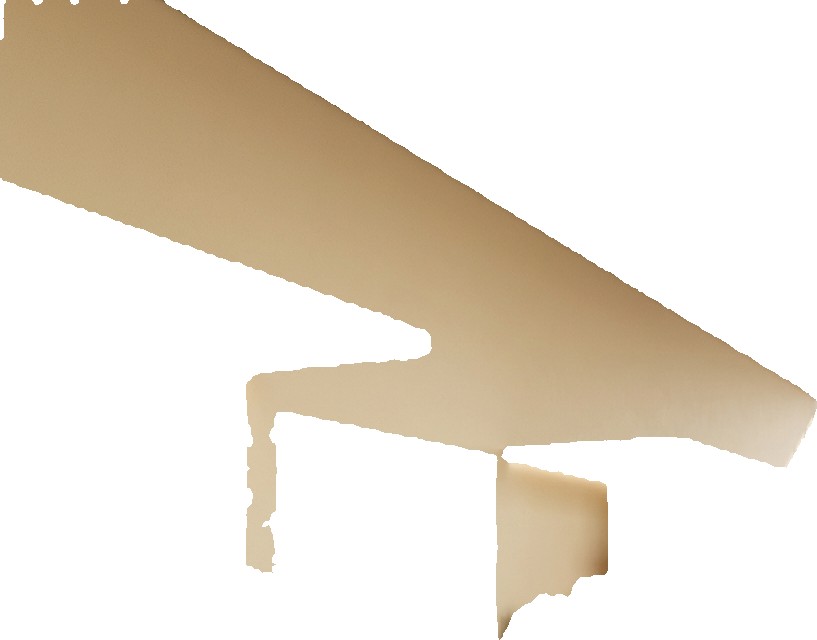
Surface category: wall